Berthe Hoola van Nooten

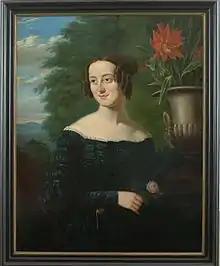

Berthe Hoola van Nooten (née Bartha Hendrica Philippina van Dolder; 12 October 1817 in Utrecht – 12 April 1892 in Tanah Abang) was a Dutch botanical artist, noted for her botanical plates illustrating ""Fleurs, Fruits et Feuillages Choisis de l'Ile de Java"" in 1863–64. Hoola van Nooten is denoted by the author abbreviation Hoola van Nooten when citing a botanical name.